Trams in Kolkata

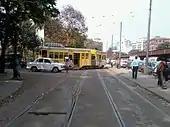
The oldest tram terminus is now suspended for construction of metro line 2

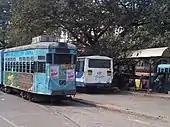
Esplanade tram terminus.

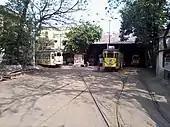
Kalighat depot is the smallest (in term of both area and track number) and oldest tram depot in Kolkata

At first, it was planned to open tram network in three directions – in north towards Kumartuli via Chitpur Road (now Rabindra Sarani) for easy transportation of then-rich Indians, middle-classes and poor who lived in those areas, in the east towards Sealdah stations via Bowbazar Street (now Bipin Bihari Gangopadhay Street) for railway passengers' interchange who come from outside of Kolkata, and in the south towards Kalighat via Russa Road (now Ashutosh Mukhopadhyay Road) because not only for easy transportation of then-rich Indians, middle-classes and poor who lived at those areas but also as a Hindu pilgrimage regarding Kali temple for inhabitants and tourists. Kalighat tram depot was also constructed at that, time, which was also a minor workshop for all horse trams. Besides this the city center connection between Dharmatala (now known as Esplanade) & Dalhousie Square (now known as Binay Badal Dinesh Bag) was also established via Old Court House Street (now Hemanta Basu Sarani). One year later, a second route towards north Kolkata up to Shyambazar via College Street was opened for residents and students of medical college, university, and various schools & colleges. A second route from Wellington Square (now known as Subodh Chandra Mullick Square) to Sealdah Station via Moula Ali was also opened for more transportation of railway passengers. Sealdah tram terminus was at that place where Sealdah metro station of the Kolkata metro line 2 is. At the same time, the first opening a westward tram route was opened by the High Court via Strand Road (now Rajib Gandhi Sarani) was connected by tram network for pleaders, law-related peoples, and river-bathers of Ganga. High Court tram terminus was at that place where now the annexure building of the High Court is situated. Another connection from Metcalf Hall towards Nimtala via Strand Road (now Rajib Gandhi Sarani) was also opened for serving the crematorium and serving of businessmen. Nimtala tram terminus was at that place beside of the red temple building is now situated. By opening those routes, Shyambazar, High Court, Nimtala, Sealdah, Dalhousie Square, Dharmatala and Kalighat area was connected by horse tram. Kalighat was the only depot at that time, so it was the oldest tram depot.